La Baie

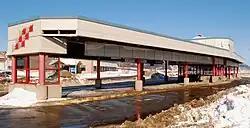
STS Terminal in La Baie

Public transportation in the borough is provided by the City-owned Société de transport du Saguenay (STS). Two bus lines link the Chicoutimi and La Baie terminals: the "Via Saint-Jean-Baptiste" line that uses Highway 372 and the "Via Aéroport" that goes by Highway 170. Three bus lines from the La Baie terminal serve the borough year-round and one during the winter. The "Des Érables via Centre d'achats" line travels to the Bagotville sector, the "Polyvalente de La Baie via Avenue du Parc" to Port-Alfred, and the "Boulevard de la Grande-Baie Sud" to Grande-Baie. The fourth bus line, "Chemin Saint-Louis", travels along Saint-Louis Road during the wintertime.